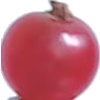
Label: redcurrant